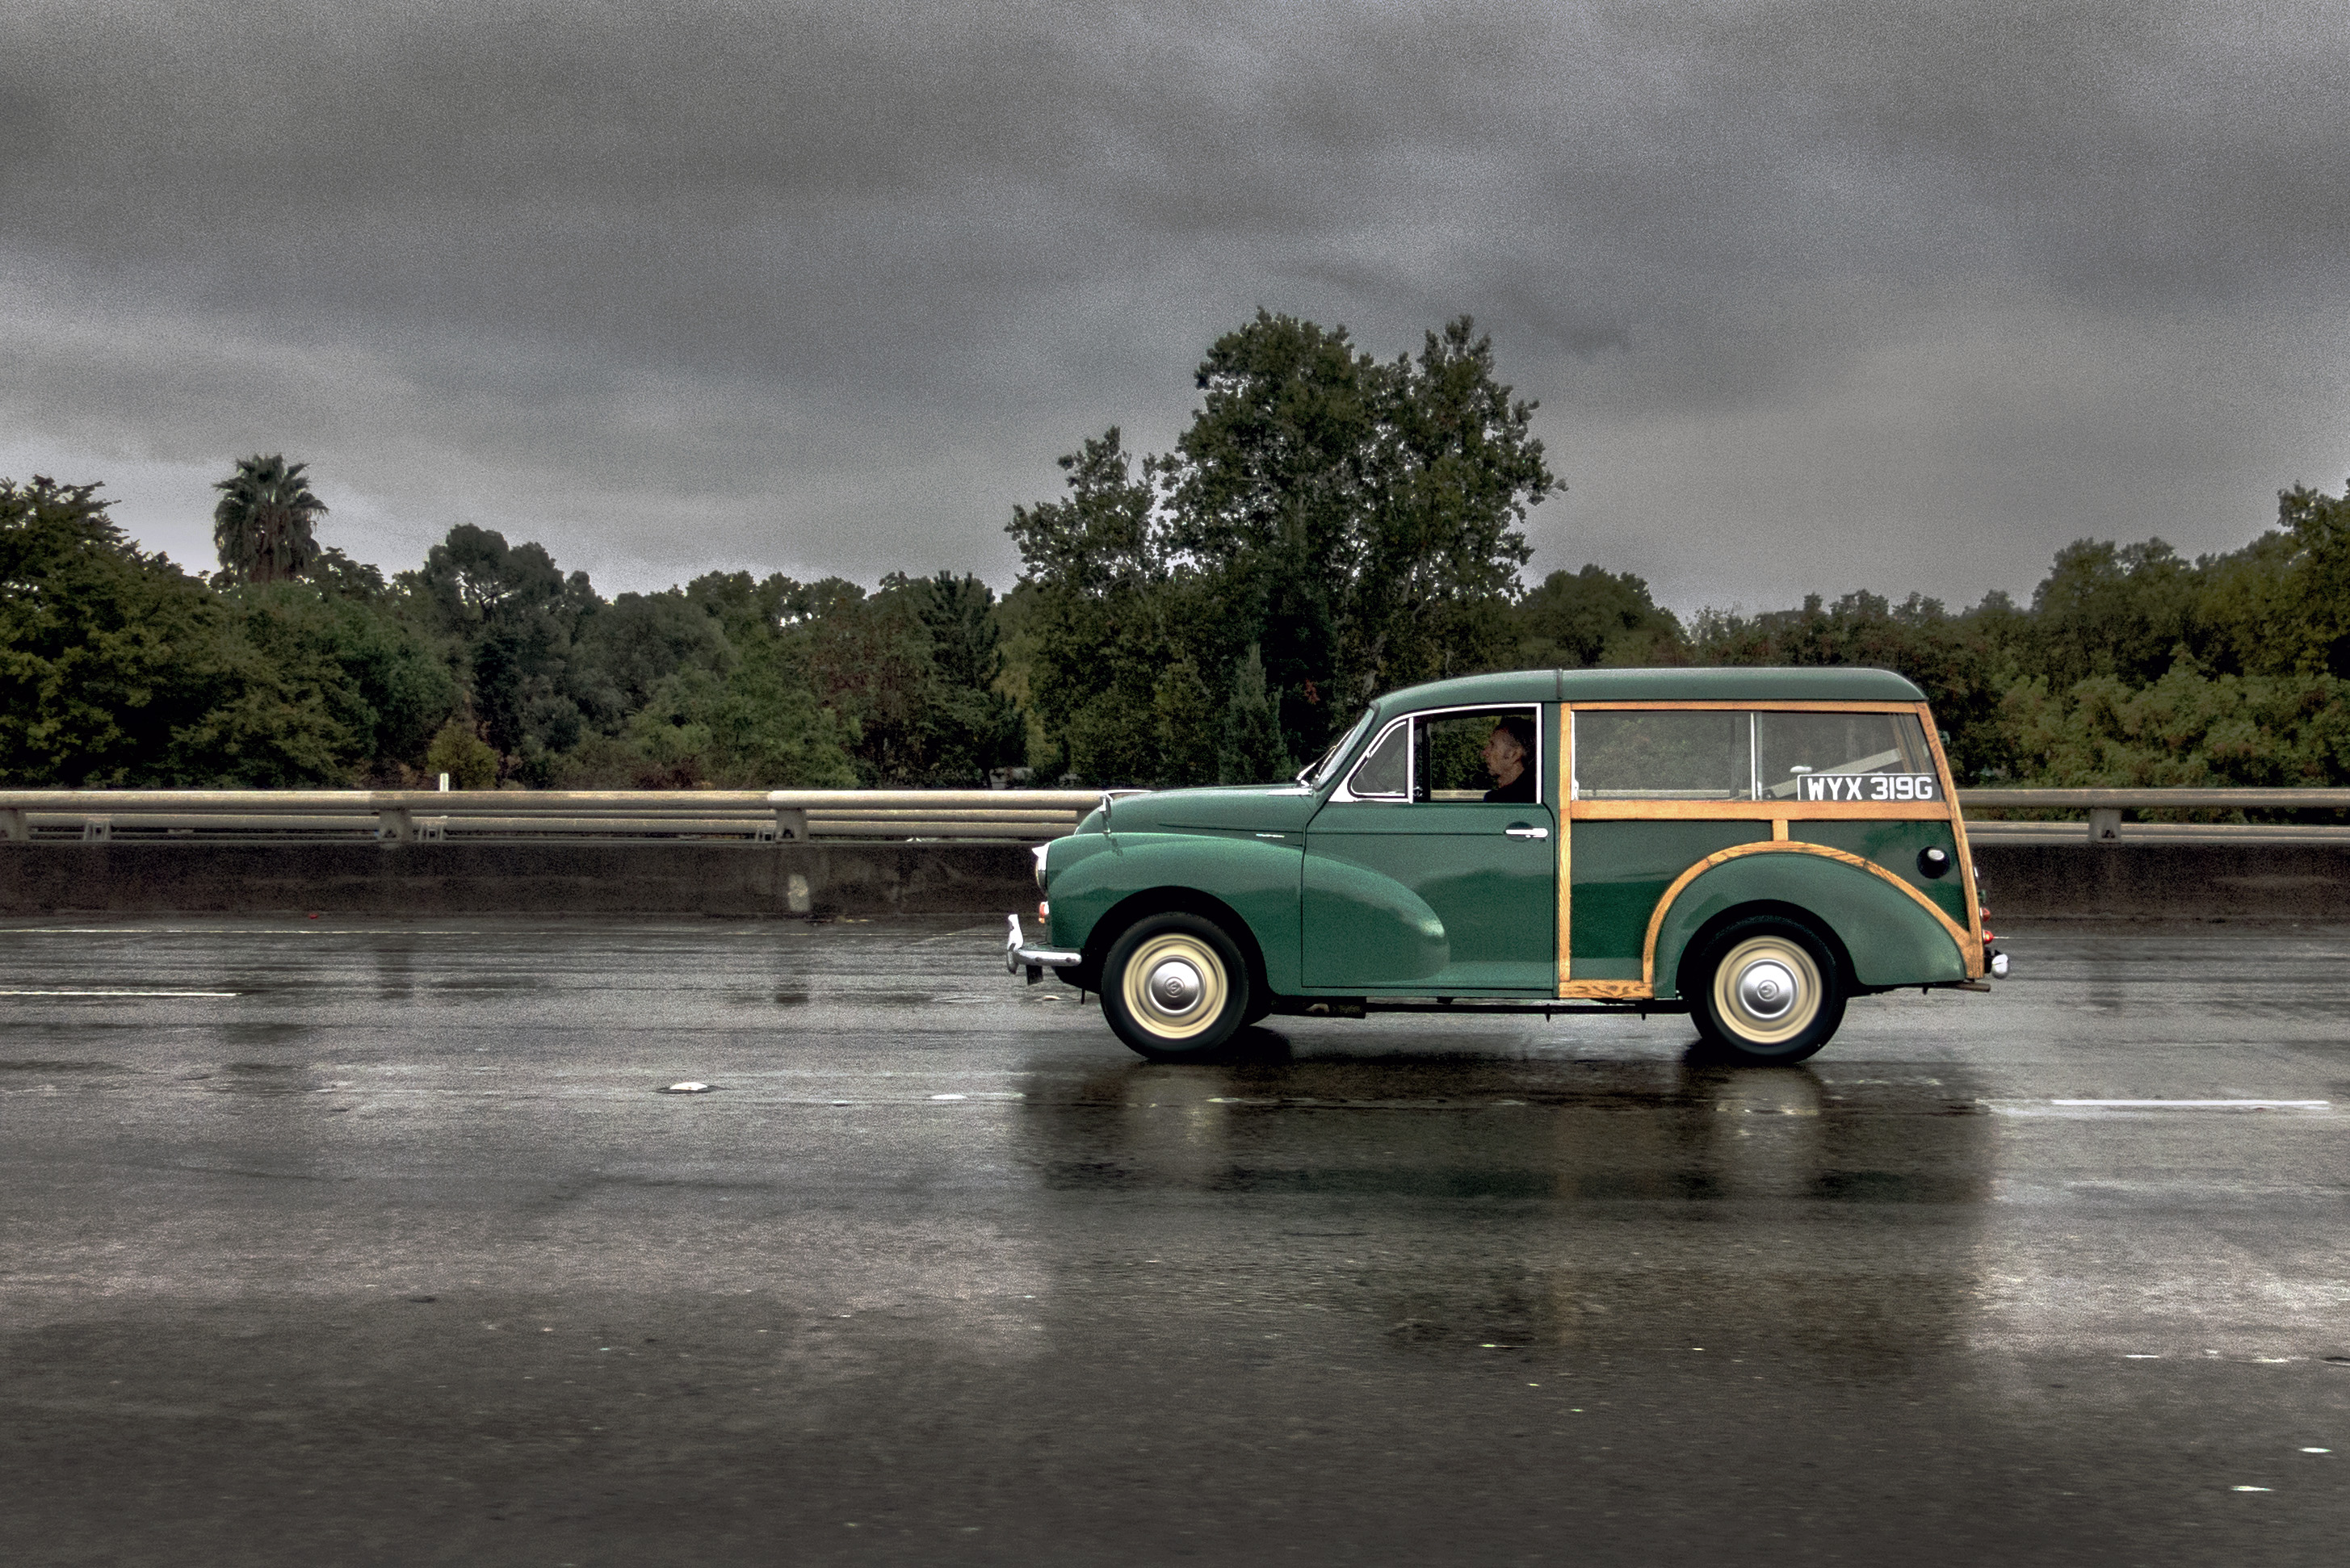
car, transport, vehicle, motor vehicle, vintage car, classic, antique car, land vehicle, automobile make, automotive design, luxury vehicle, off roading, subcompact car